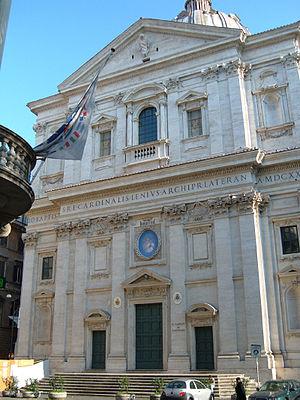
L'église San Carlo ai Catinari est une église de Rome, situé sur la place Benedetto Cairoli, dans le quartier de Sant'Eustachio.
La diaconie de Santi Biagio e Carlo ai Catinari est un titre cardinalice, institué le 2 décembre 1959 par le pape Jean XXIII dans la constitution apostolique Quos nationum.